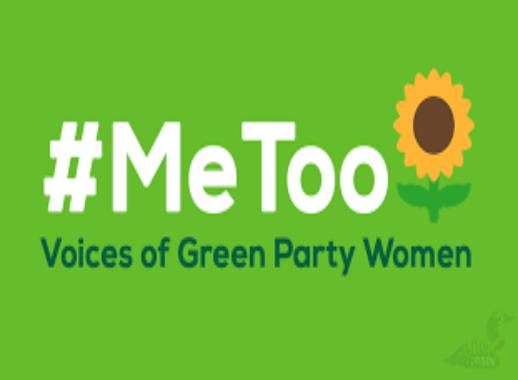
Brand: me too
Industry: Electronic